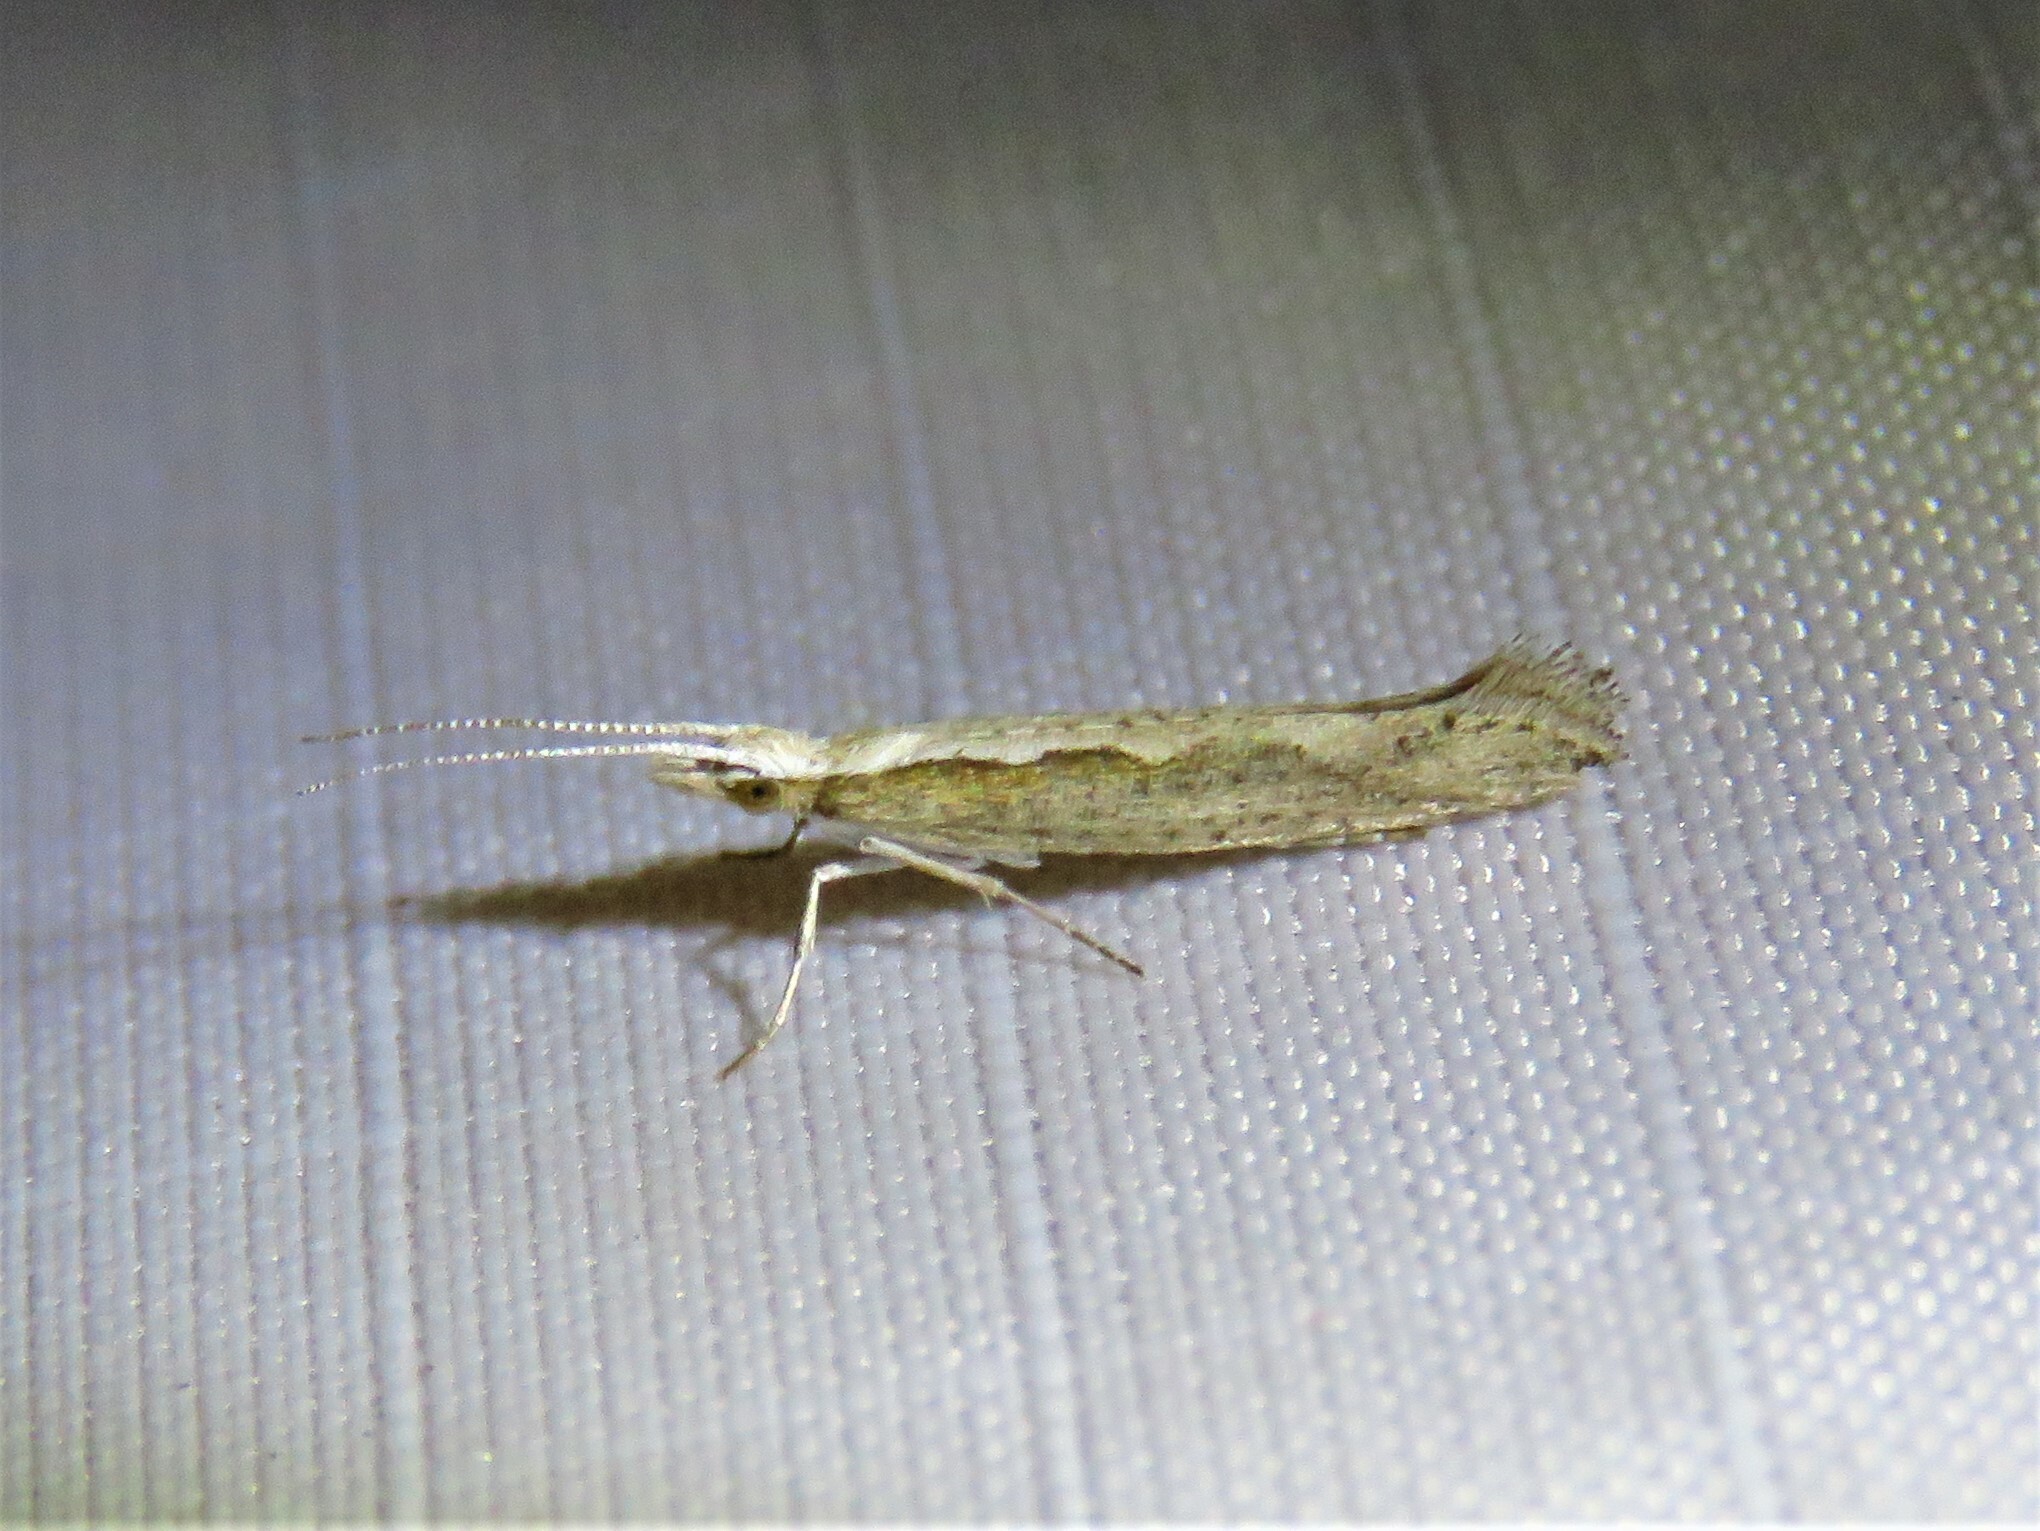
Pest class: diamondback_moth